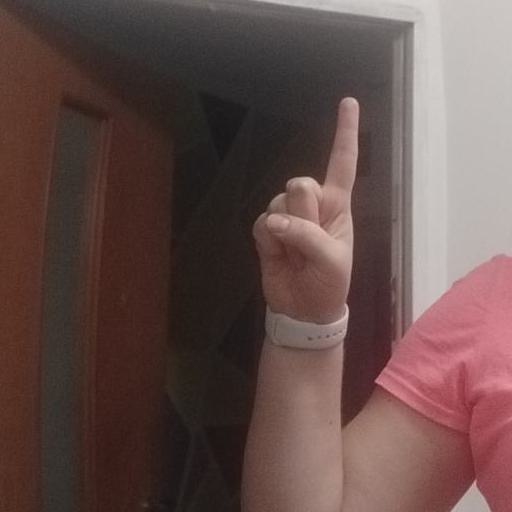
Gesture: one